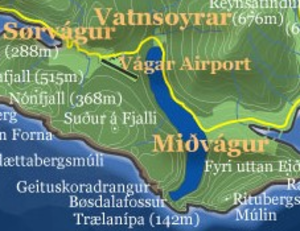
Sørvágsvatn / Geografi
Leitisvatn
Sørvágsvatn eller Leitisvatn er med sine 3,56 km² Færøernes største sø og ligger på den sydlige del af Vágar mellem Miðvágur og Sørvágur. Søen ligger 32 meter over havet, men fra en bestemt vinkel ser det ud, som om den ligger hundrede meter over havet, da klippen mellem søen og havet er 100 meter høj.